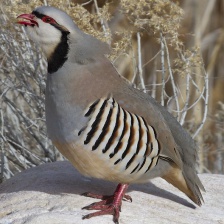
Species: CHUKAR PARTRIDGE
Scientific name: ALECTORIS CHUKAR
ImageNet parent category: partridge